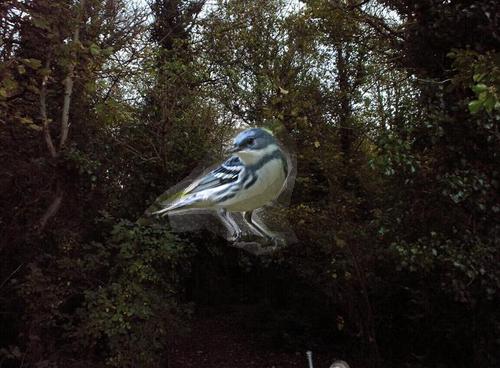
Bird species: Cerulean_Warbler
Bird type: landbird
Background: land